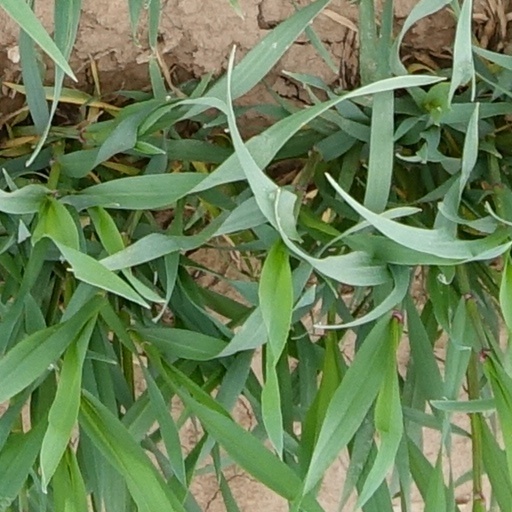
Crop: wheat